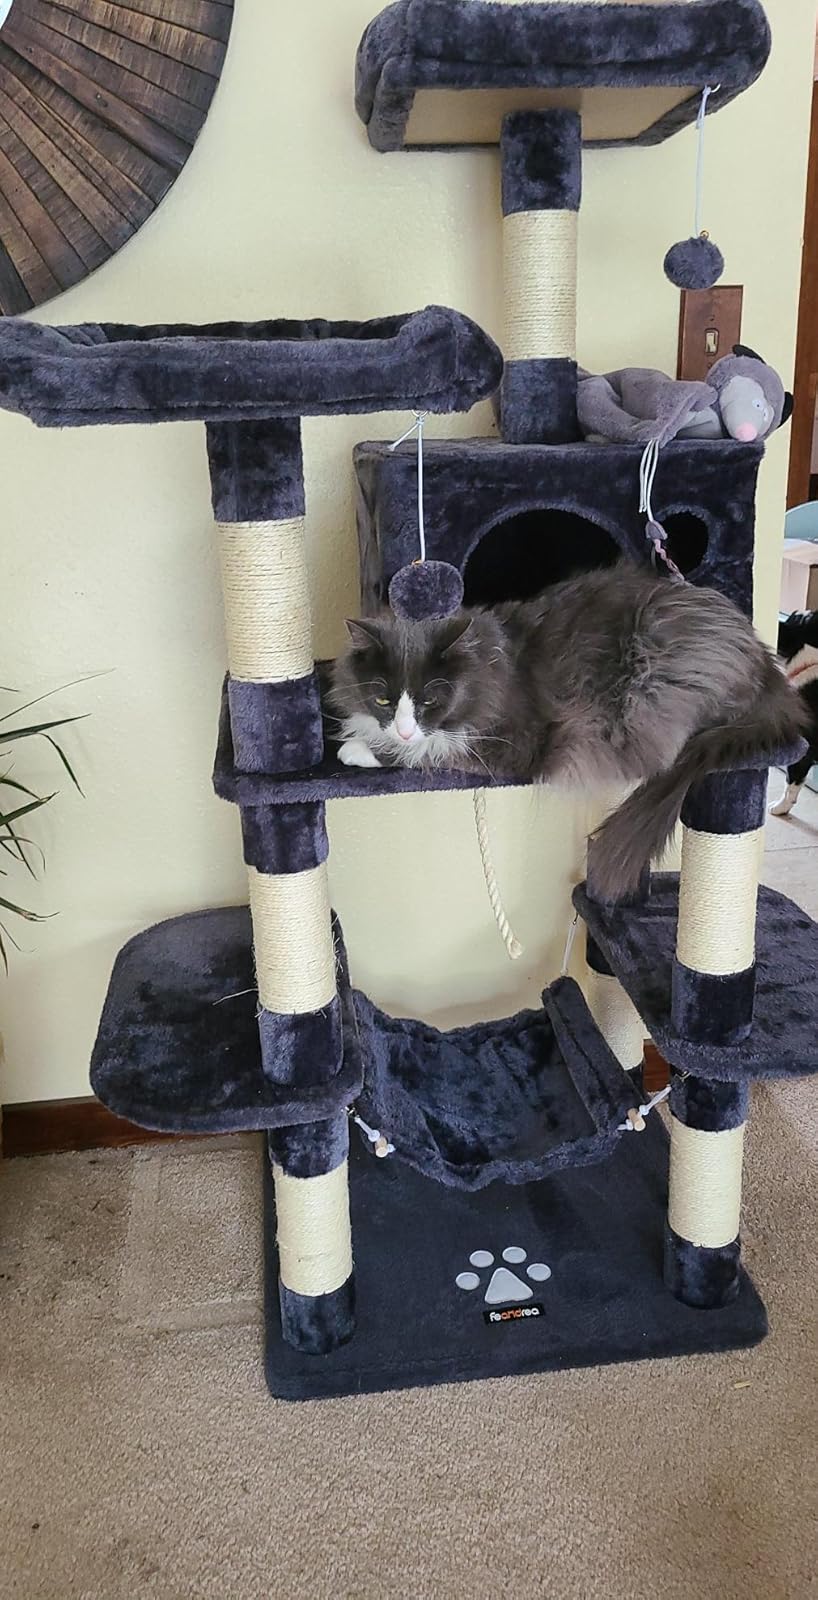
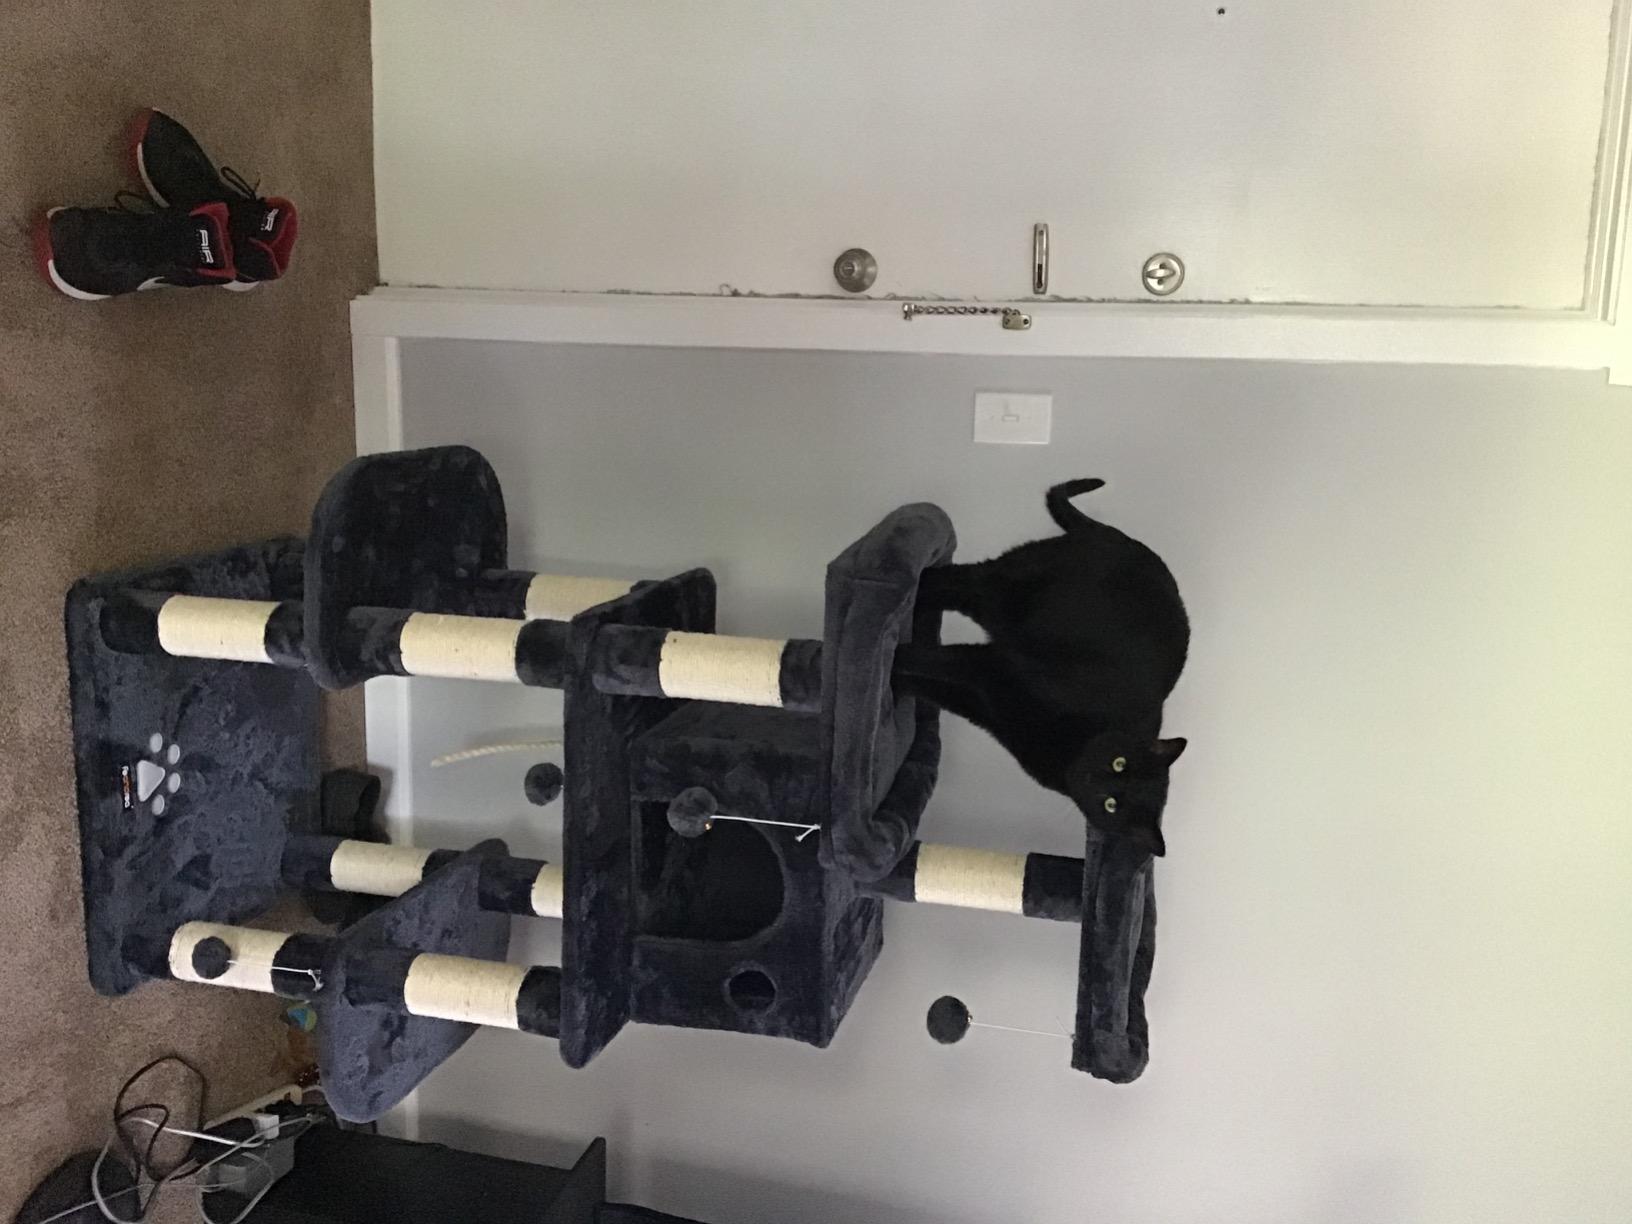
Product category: items_cat tree
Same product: yes